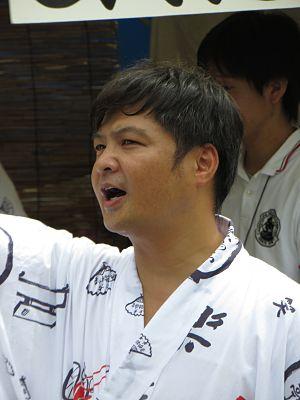
Hōsei Yamasaki est un comédien japonais appartenant à l'agence Yoshimoto Kogyo. Il est connu pour être un des cinq membres de l'émission Downtown no Gaki no Tsukai ya Arahende!!.